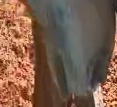
Face region: mouth_nostrils (mouth_chin_nostrils_and_profile)
Pain indicator: moderately_present